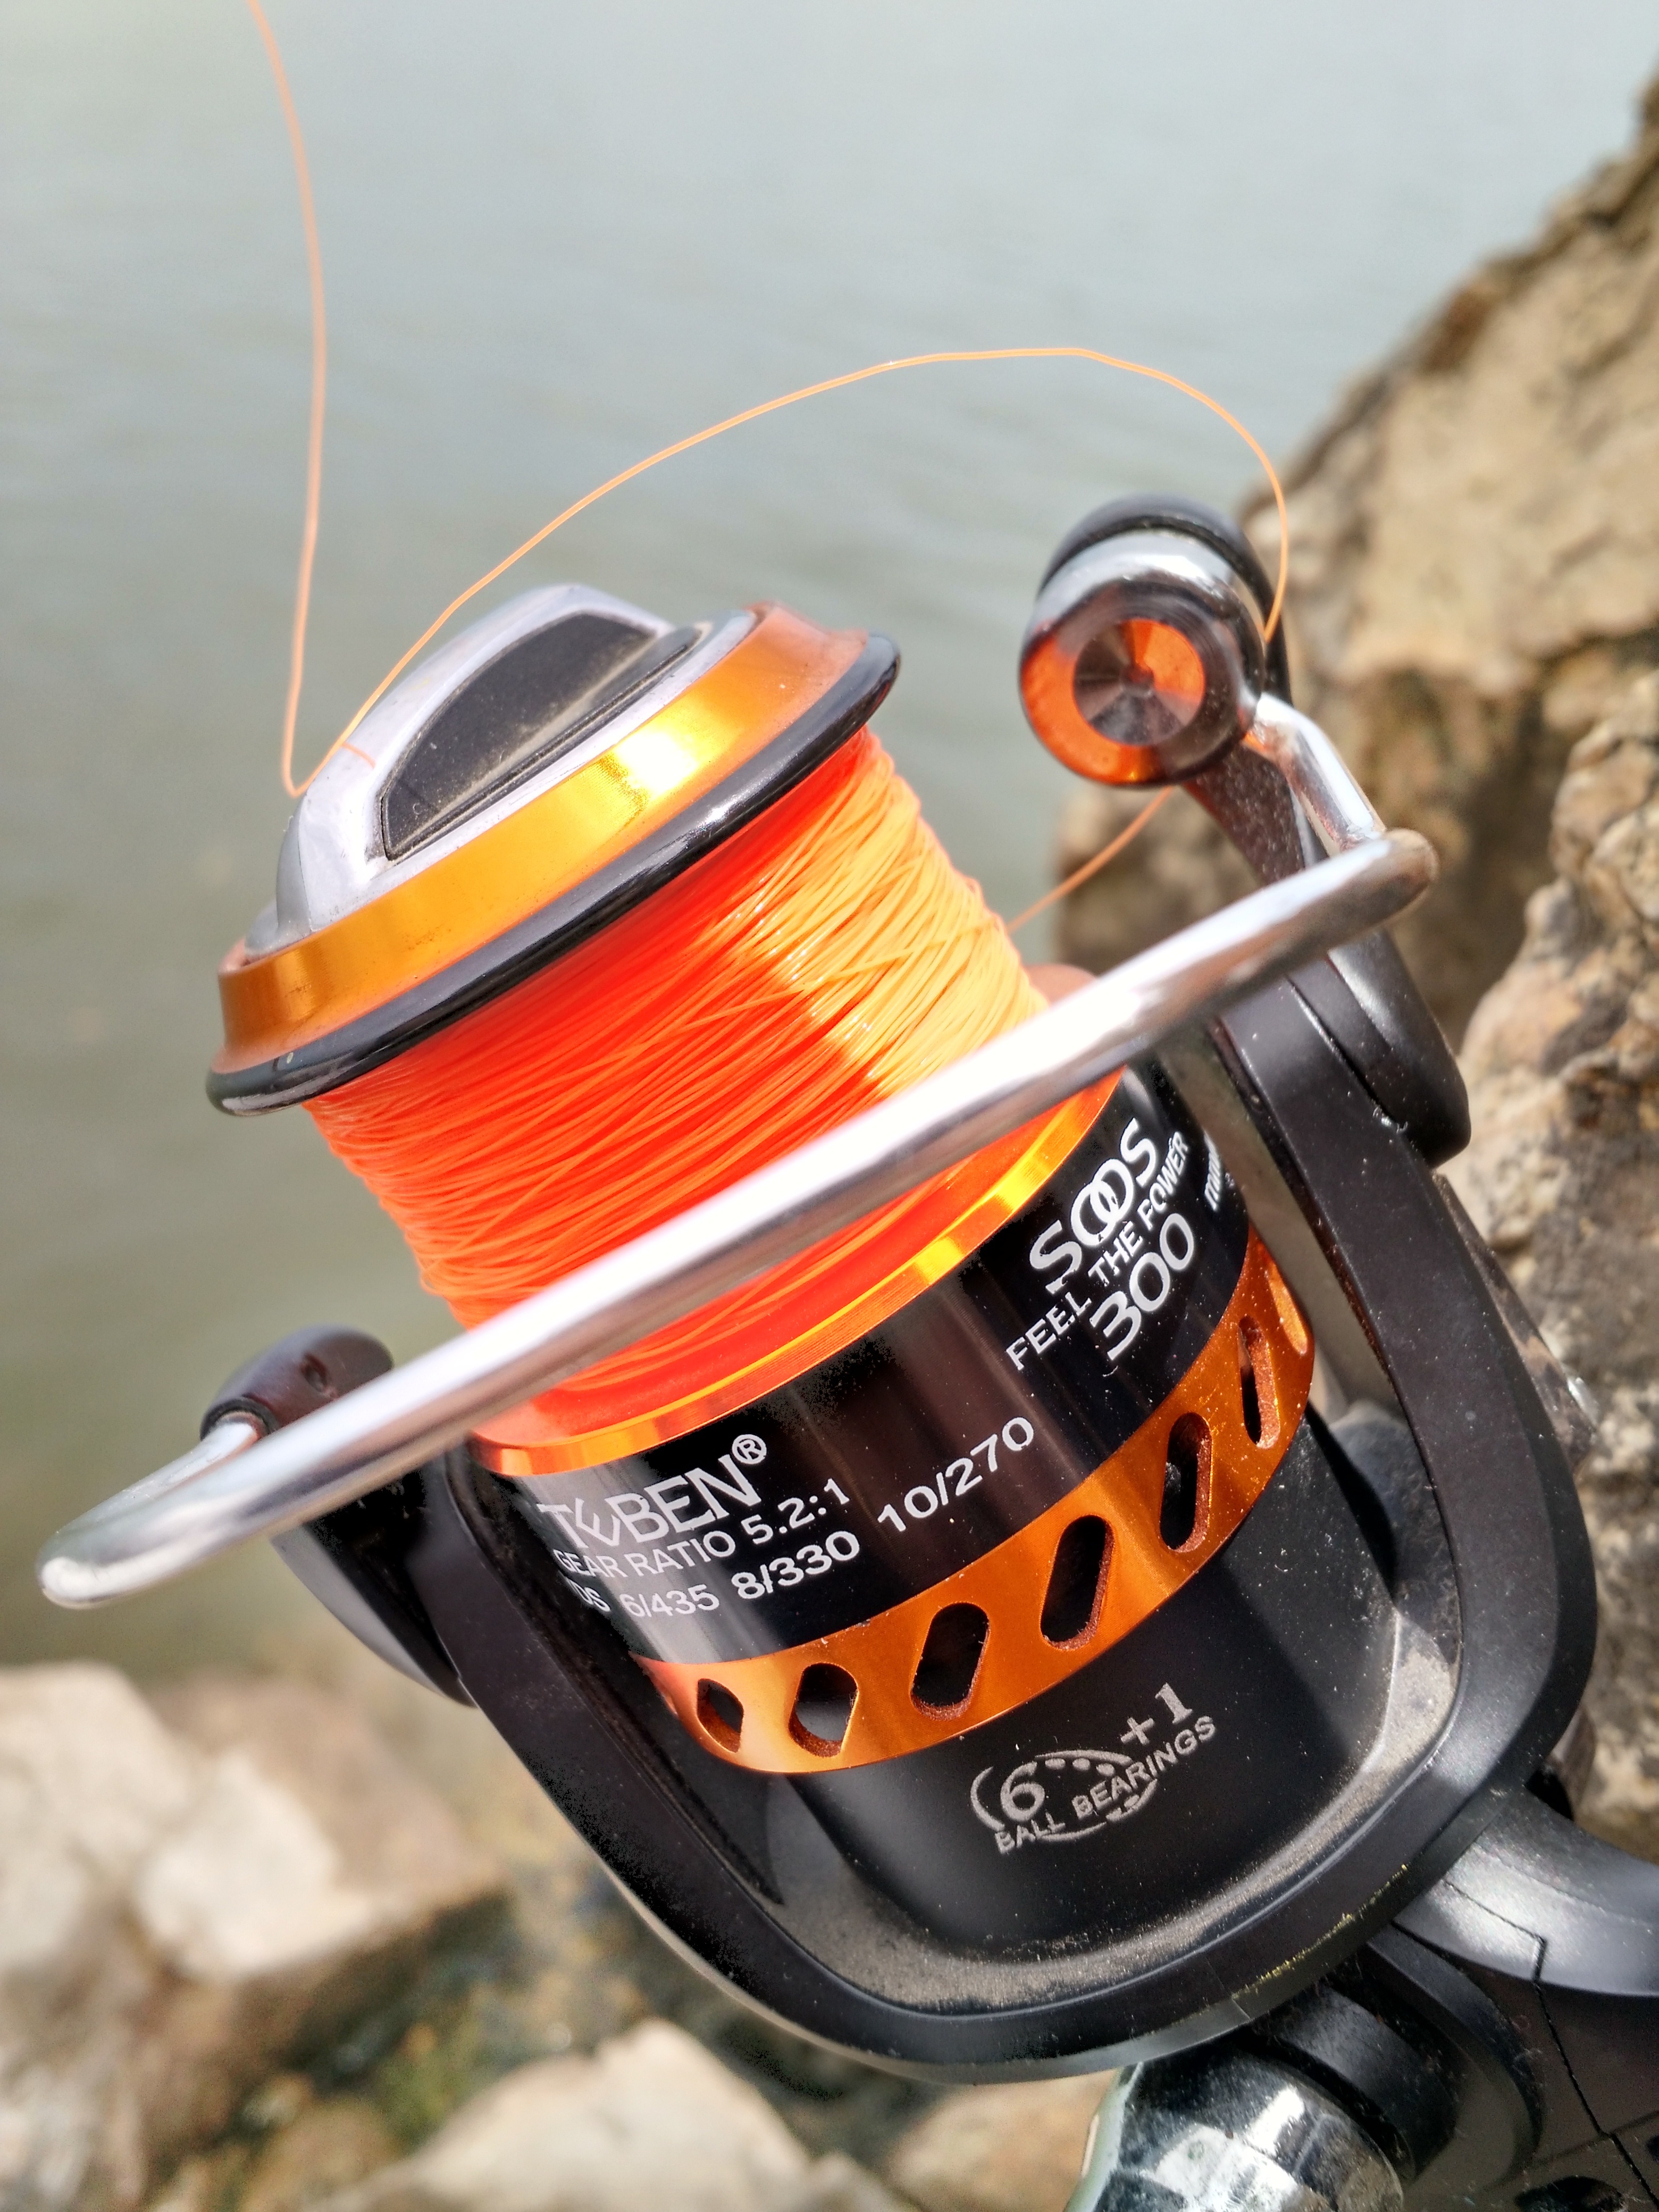
landscape, sky, wheel, lake, fishing, material